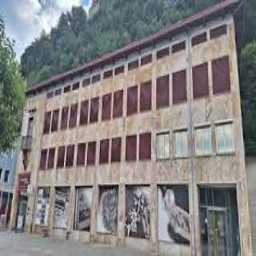
Liechtenstein PostalMuseum